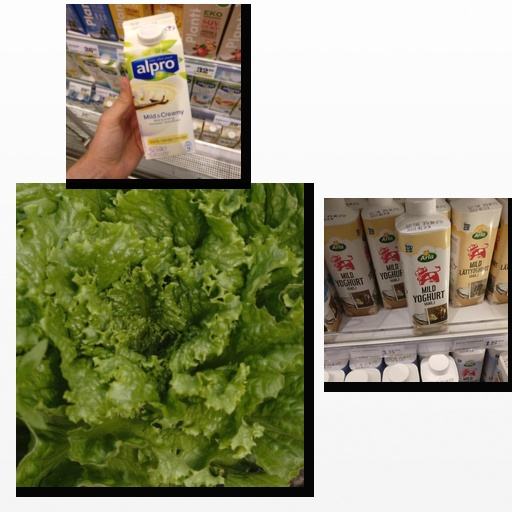
Food items: vanilla_soy_yogurt, yoghurt, lettuce